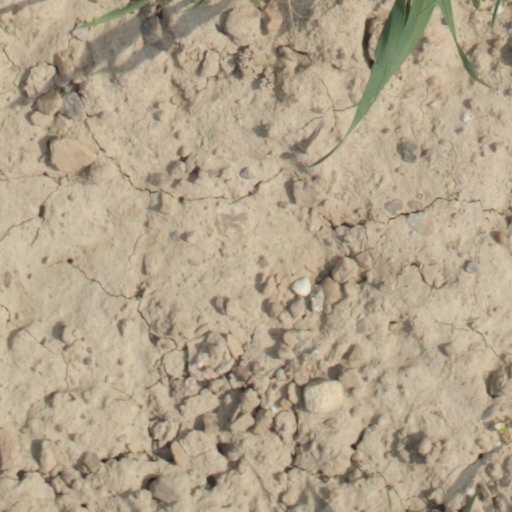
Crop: wheat